Peter Robbins (author)

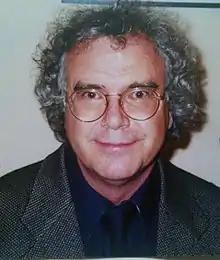

Peter Robbins (born 1946) is a British author whose published works include "Stolen Fruit" and a range of specialist books on related topics including precious metals markets, tropical commodity markets, trade sanctions, access to market information, and on support for rural communities.